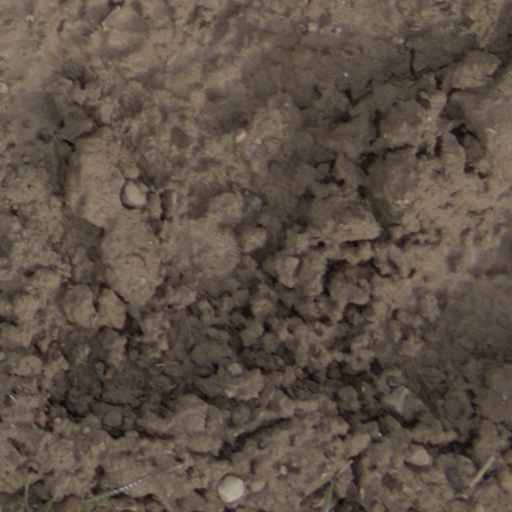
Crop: wheat